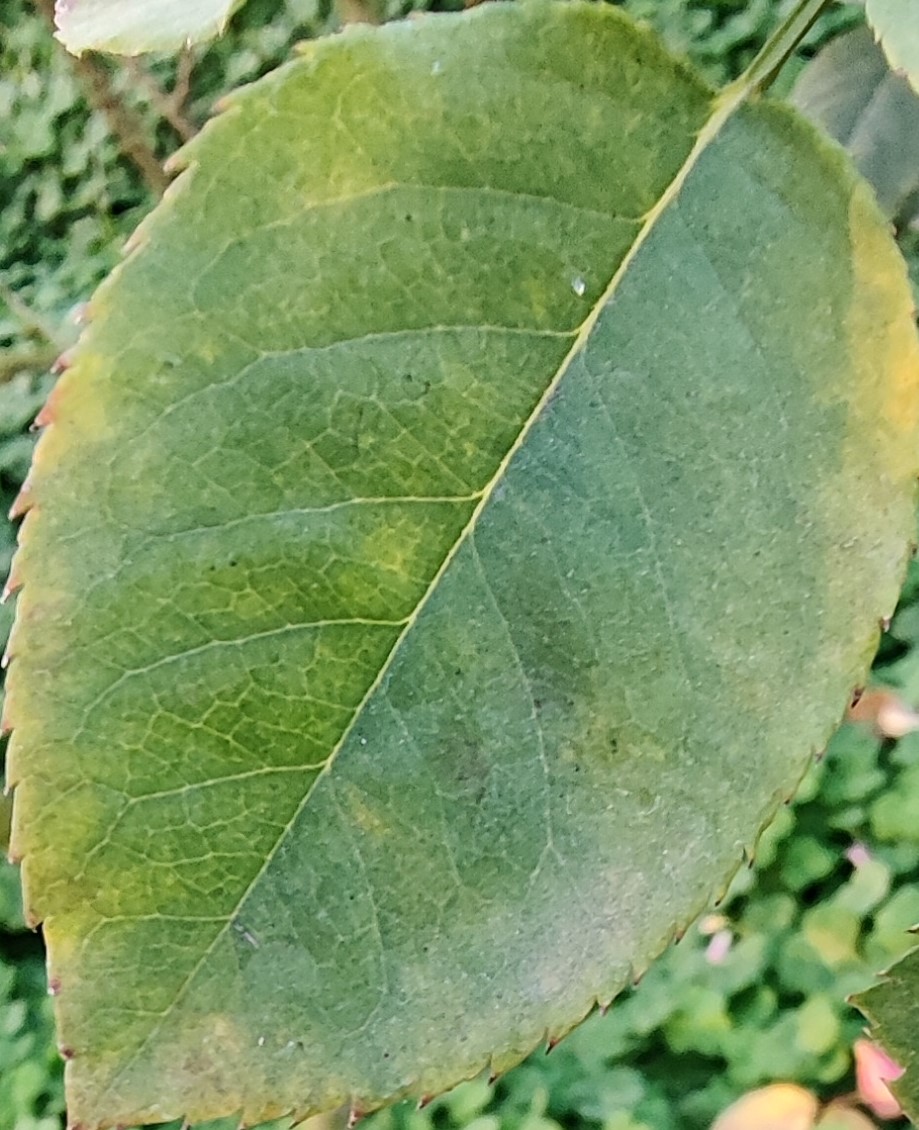
Label: Fresh Leaf